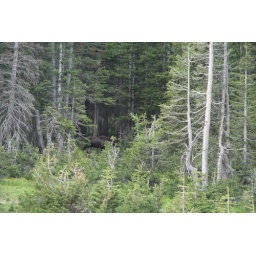
Moose standing in trees (after just crossing road)